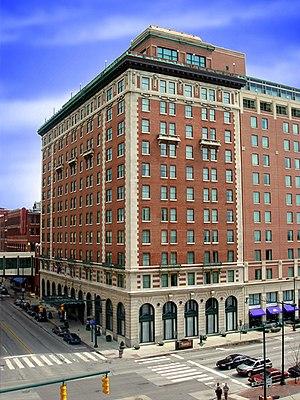
L'Omni Severin Hotel est un hôtel américain situé à Indianapolis, en Indiana. Installé dans un quartier inscrit au Registre national des lieux historiques depuis le 14 juillet 1982, cet établissement d'Omni Hotels & Resorts est membre des Historic Hotels of America et des Historic Hotels Worldwide depuis 2010.